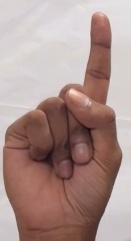
ASL sign: 1